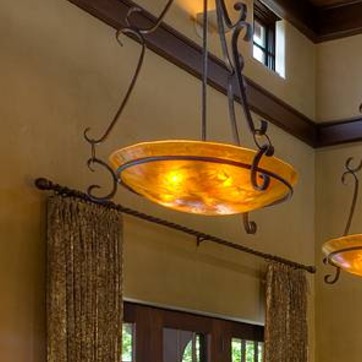
Material: glass